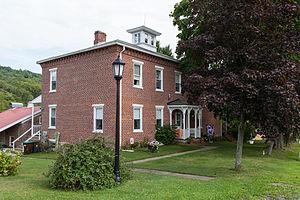
Walker Township est un township situé au centre-ouest du comté de Huntingdon, en Pennsylvanie, aux États-Unis. En 2010, il comptait une population de 1 947 habitants.